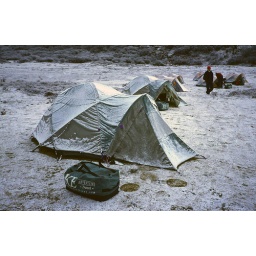
A light frost in the morning - worth bringing a good sleeping bag along!